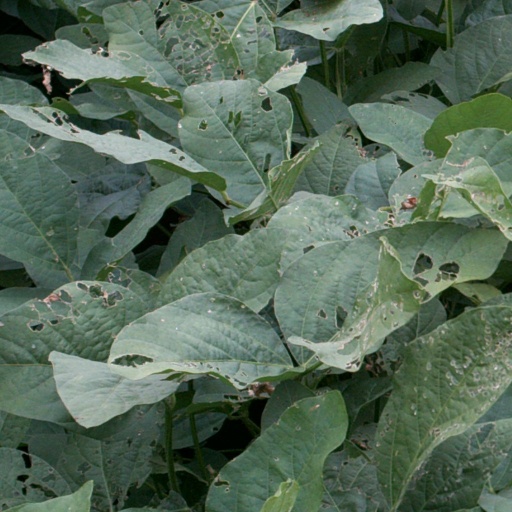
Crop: soybean